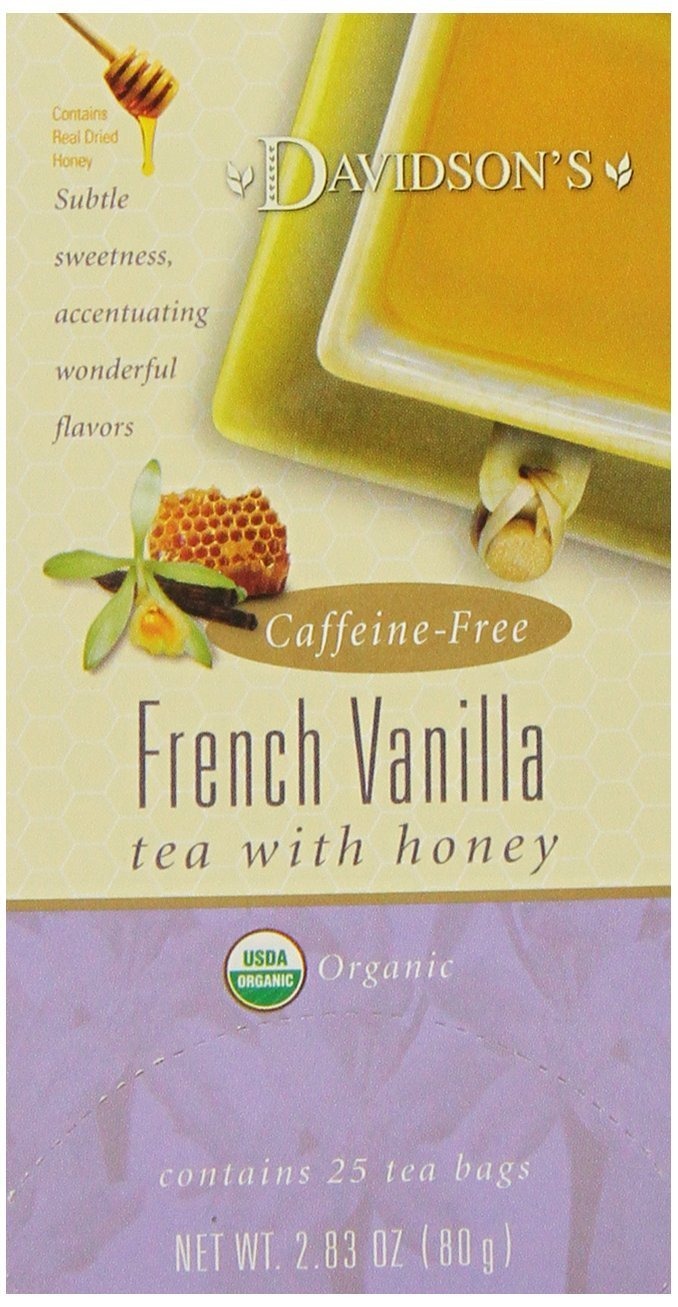
Item Name: Davidsons Davidson's French Vanilla Herbal Tea With Honey 25 Count
Value: 1.0
Unit: Count

Price: 25.99